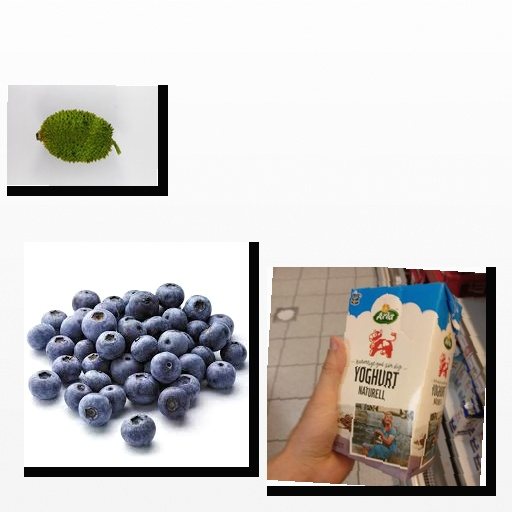
Food items: yoghurt, spiny_gourd, blueberry